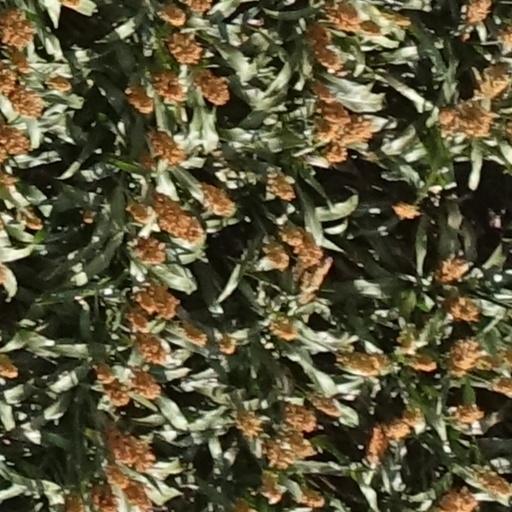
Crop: sorghum